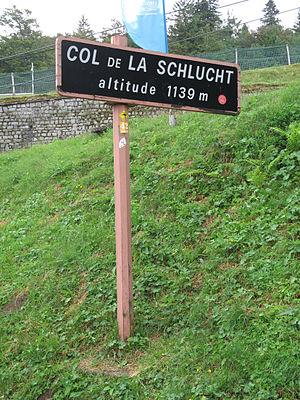
Col de la Schlucht, le col à 1.139 mètres d'altitude.
Le col de la Schlucht est l'un des principaux cols du massif des Vosges, situé entre les communes du Valtin et de Stosswihr, assurant les liaisons entre ces deux départements.